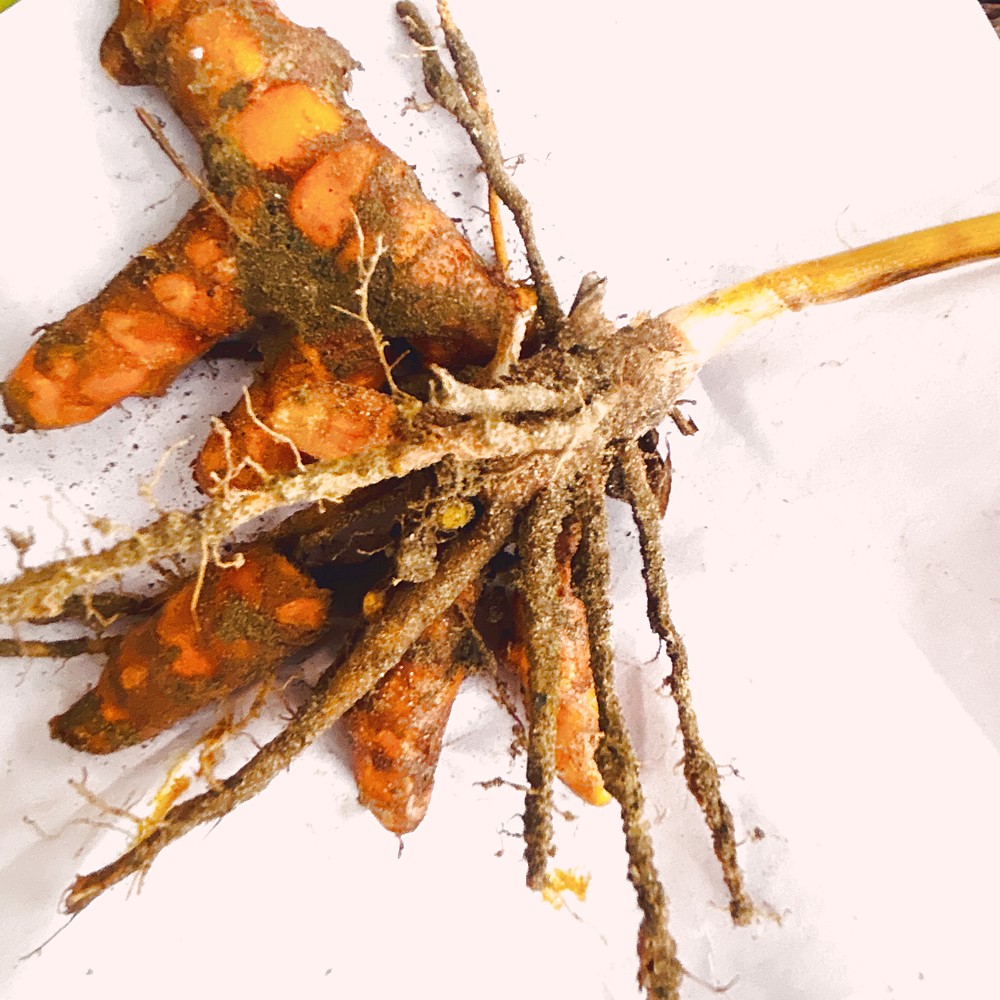
Label: Rhizome Healthy Root